Manoir le Roure

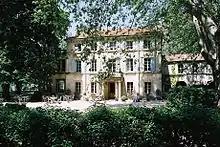
Southern facade of the Manoir le Roure

According to the historian de Coston the genealogy of the Roure family can be traced back into the 14th century: There is Pons in 1385, Jean in 1400, Guillaume in 1450, Pierre in 1471, Mathieu in 1500, Antoine in 1512, Christophe in 1530 and Claude in 1544.